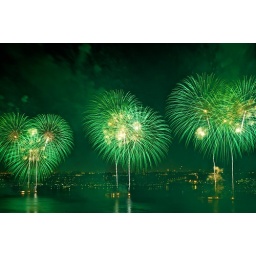
296/365. Fourth of July with the best view in the world.. All these were taken from our bedroom window